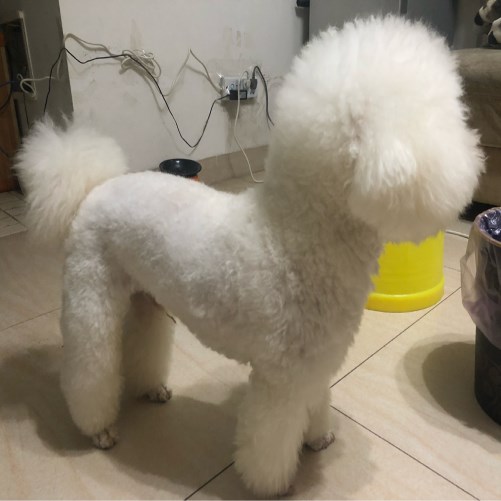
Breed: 3083-n000117-Bichon_Frise